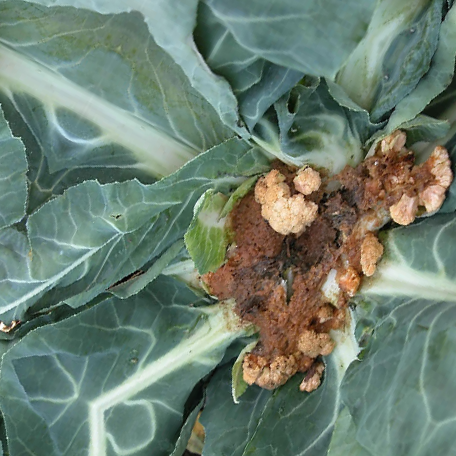
Label: Bacterial spot rot